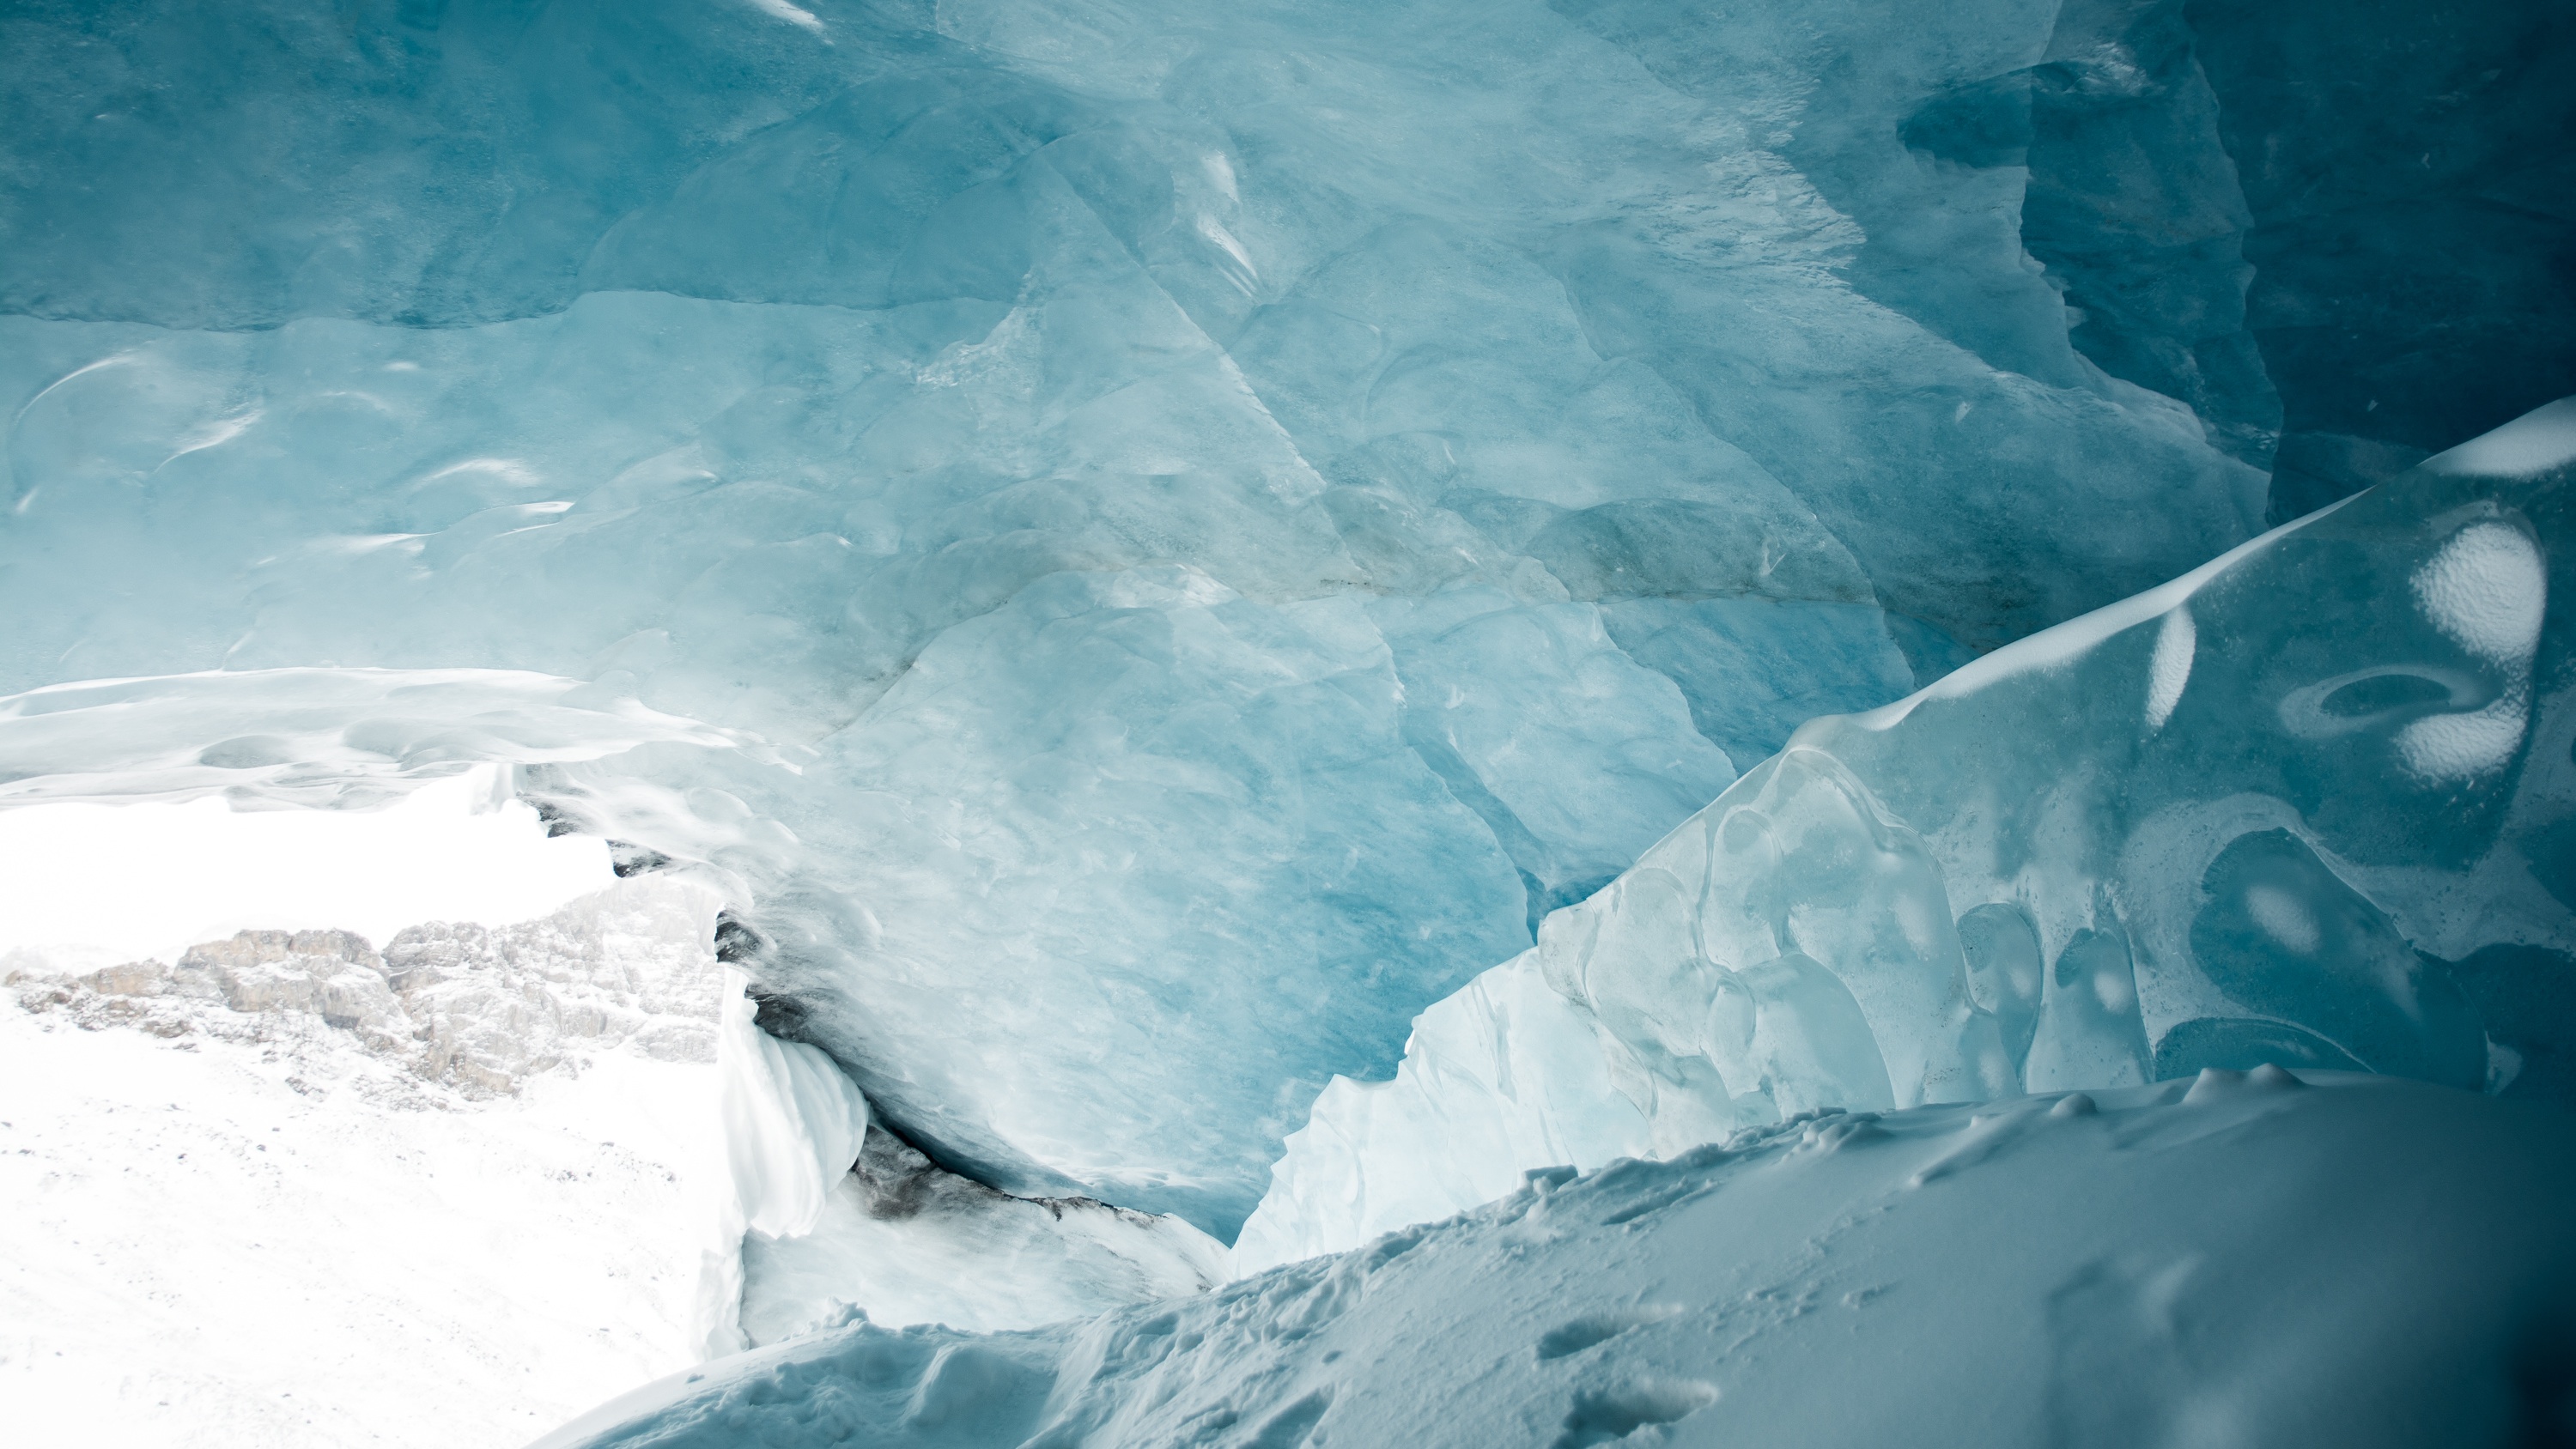
ice, glacier, arctic, iceberg, melting, freezing, landform, arctic ocean, glacial landform, geological phenomenon, ice cap, ice cave, sea ice, polar ice cap